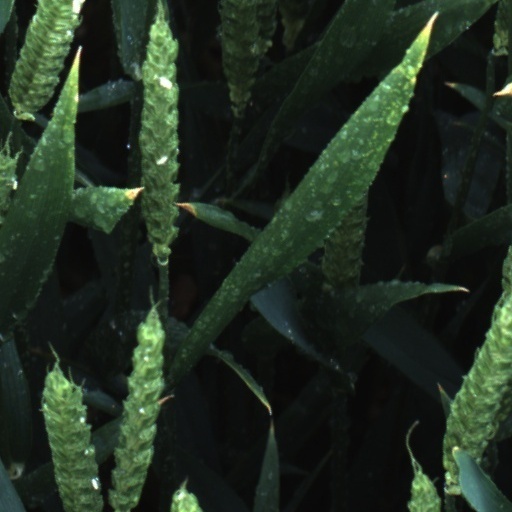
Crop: wheat